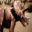
Label: dinosaur